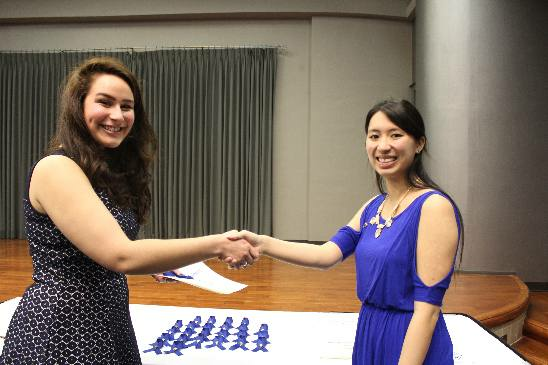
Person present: Yes